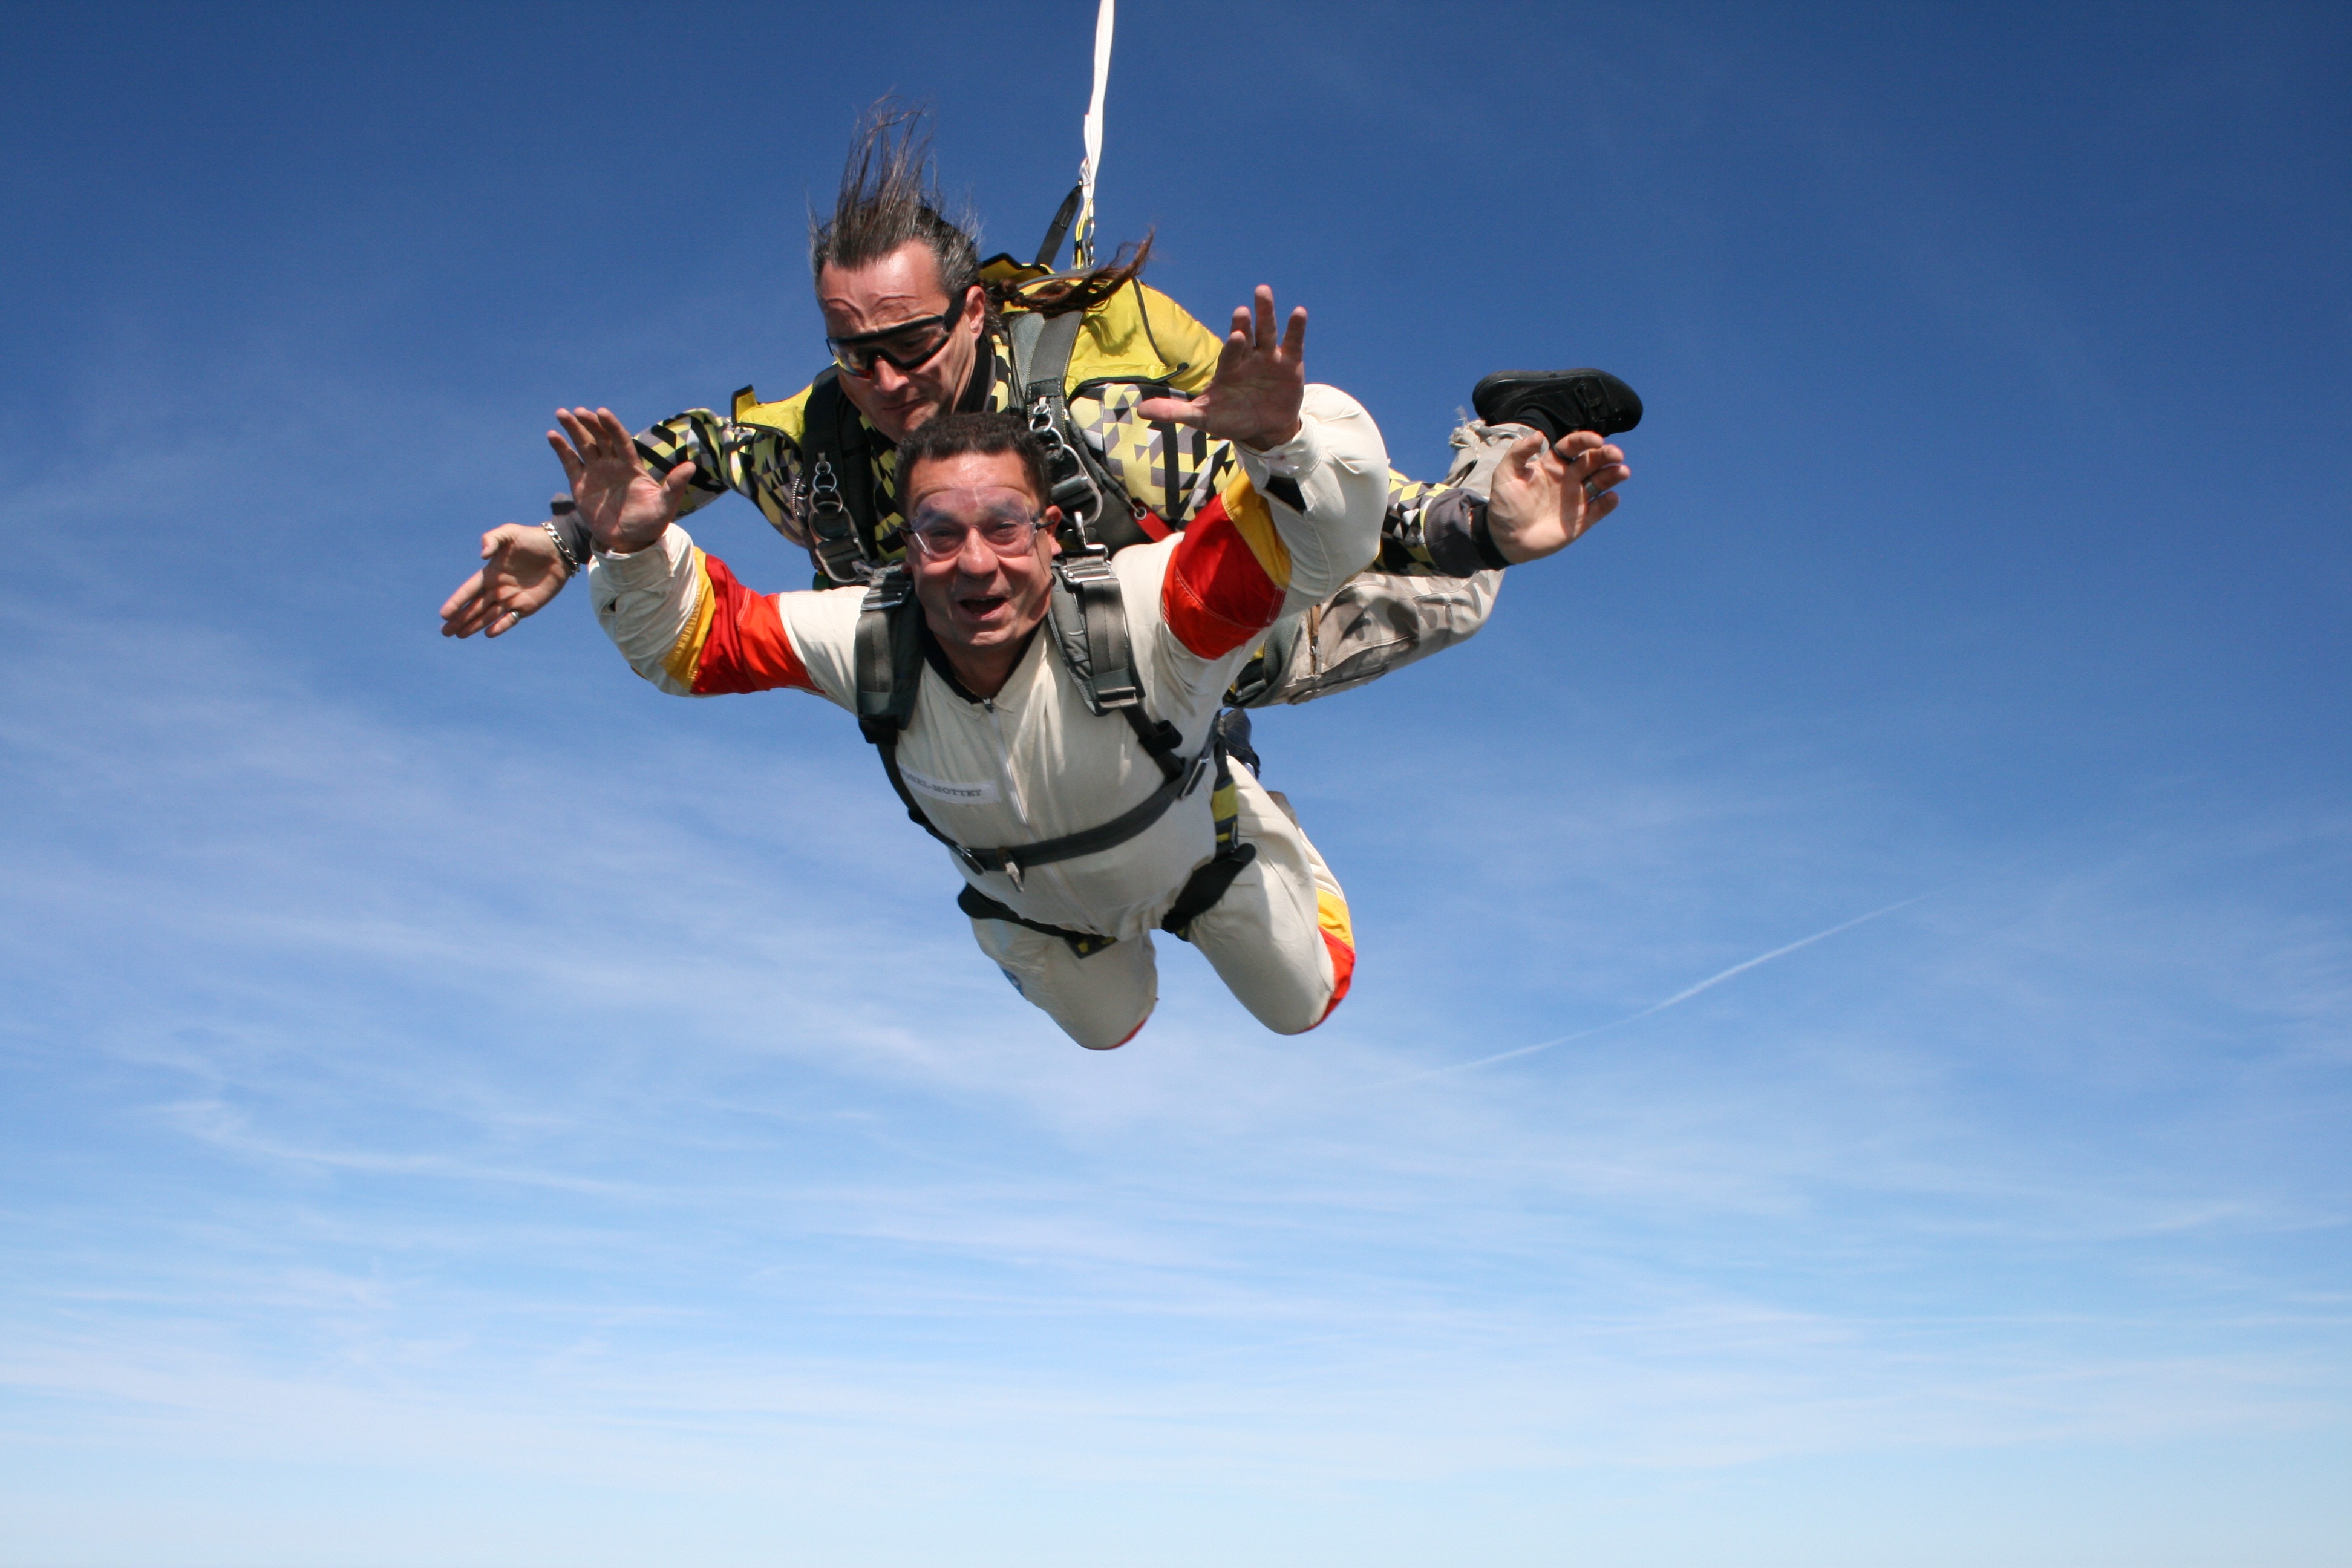
sky, sport, fall, escape, aircraft, extreme, extreme sport, parachute, skydiving, duo, hover, sports, beauty, normandy, parachuting, air sports, free fall, windsports, tandem skydiving